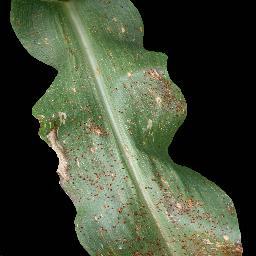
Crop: corn
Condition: (maize)_common_rust